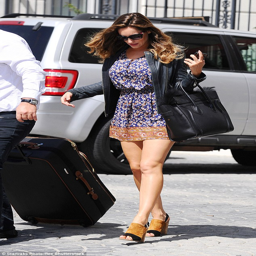
pin style : person appeared to be heading away as a man helped with her luggage